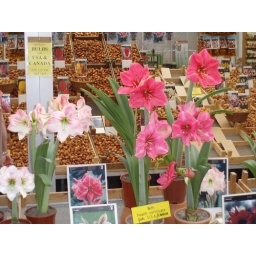
floating flower market in Amsterdam